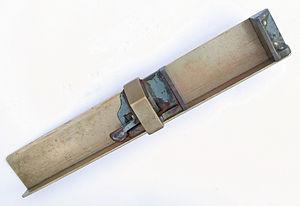
Le composteur est un appareil utilisé par l'ouvrier typographe pour la composition des lignes destinées à l'impression typographique.